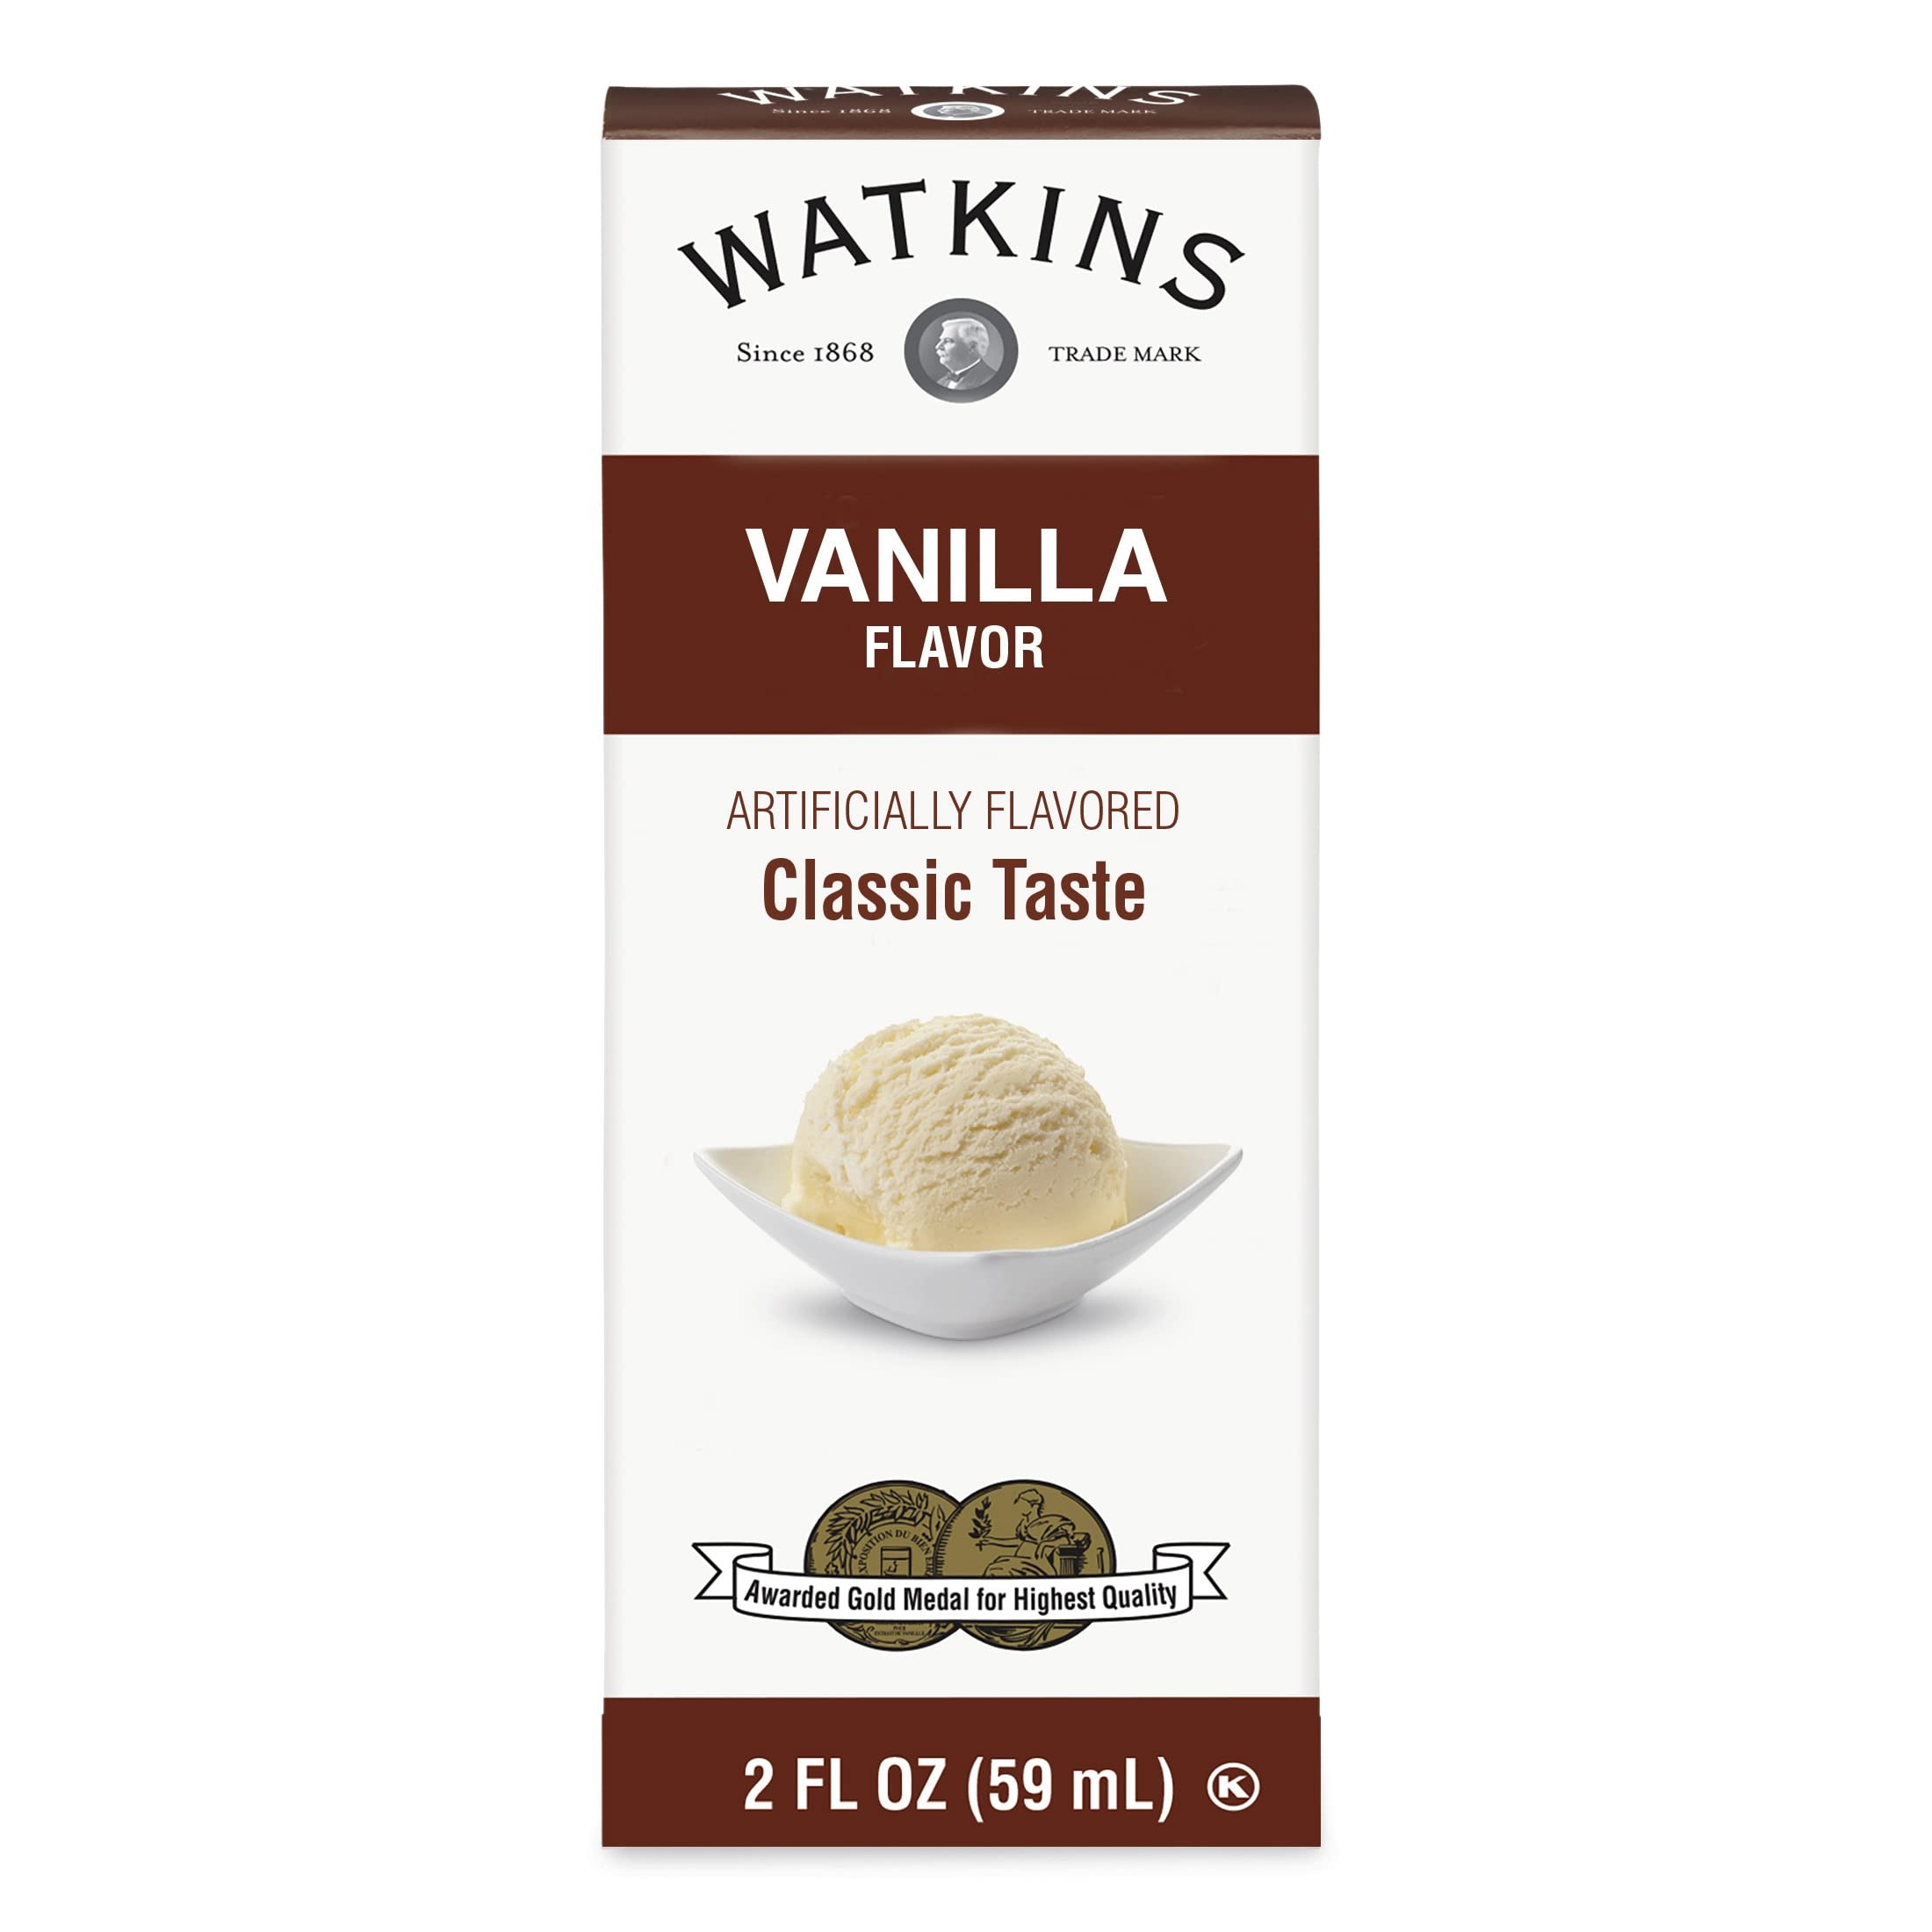
Item Name: Watkins Vanilla Flavor, 2 oz. Bottle, 1-Pack
Bullet Point 1: Value offering with time-honored traditional flavor
Bullet Point 2: Delicious vanilla flavor
Bullet Point 3: No Artificial Colors
Bullet Point 4: Non-GMO, Gluten Free, Corn Syrup Free, Kosher
Bullet Point 5: Crafted in the USA
Value: 2.0
Unit: Fl Oz

Price: 2.36